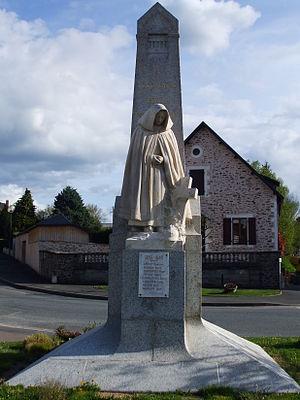
Châlus, Haute-Vienne, France, Monument aux morts
L'histoire de Châlus est un thème historique qui a été exploité par divers auteurs.
Henri Coutheillas, né le 16 décembre 1862 à Limoges et mort le 31 octobre 1927 à Paris, est un sculpteur français.
Châlus est une commune française située dans le département de la Haute-Vienne, en région Nouvelle-Aquitaine. Localisée au sud-ouest de Limoges et au nord-est de Périgueux, elle appartient au Limousin historique. Elle est connue pour être le lieu où le roi d'Angleterre Richard Cœur de Lion fut mortellement blessé en 1199.